Benny Hill

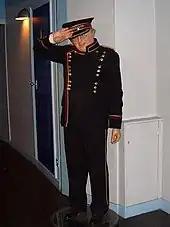
Wax figure of Hill at Madame Tussauds, London

On 28 December 2006, Channel 4 broadcast the documentary, "Is Benny Hill Still Funny?" The programme featured an audience that comprised a cross-section of young adults who had little or no knowledge of Hill, to discover whether his comedy was valid to a generation that enjoyed the likes of "Little Britain", "The Catherine Tate Show" and "Borat". The participants favourably rated a 30-minute compilation that included examples of Hill's humour from his BBC and ITV shows.